Rusudan Goletiani

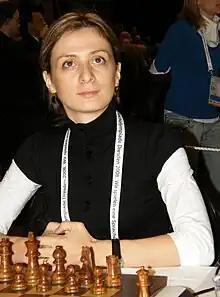
Goletiani at the Dresden Olympiad, 2008

Rusudan Goletiani (born September 8, 1980) is a Georgian-American chess player with the FIDE titles of International Master and Woman Grandmaster. She was three-time world girls' champion in her age category, the 2003 American continental women's champion and the 2005 U.S. women's championship.